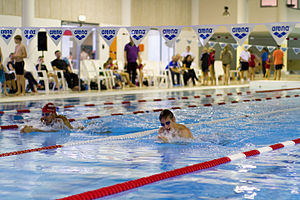
Holstebro Svømmeclub
Klubmesterskab i Holstebro Svømmeclub, efterår 2012.
Klubmesterskab i Holstebro Svømmeclub, efterår 2012.
Holstebro Svømmeclub er en idrætsforening i Holstebro stiftet 9. september 1938 med svømning, vandpolo og forskellige motionsformer, som afvikles i et svømmebassin, på programmet. Foreningen havde i efteråret 2012 cirka 1000 medlemmer.